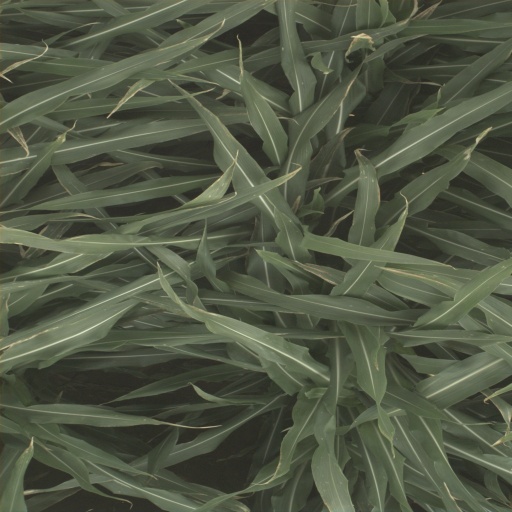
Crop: sorghum